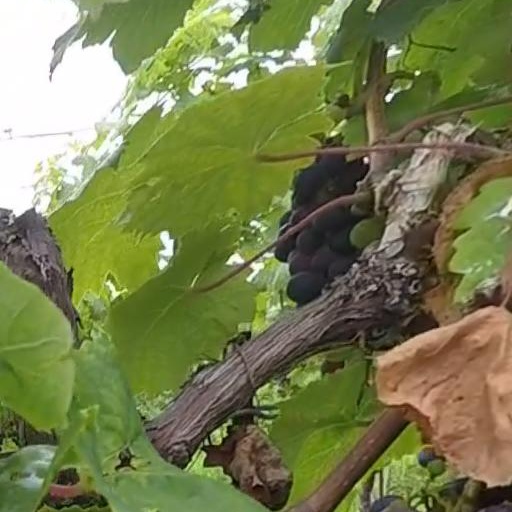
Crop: grape